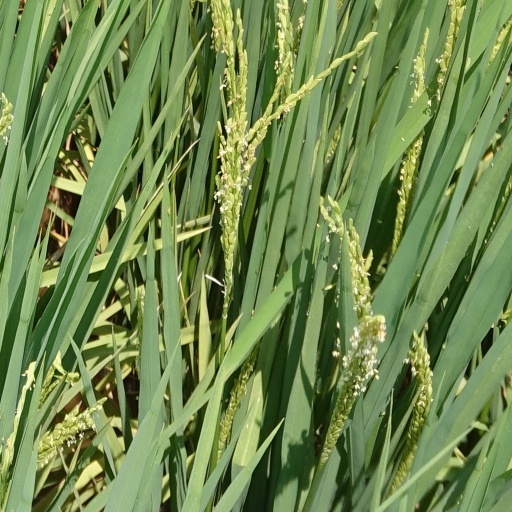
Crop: rice